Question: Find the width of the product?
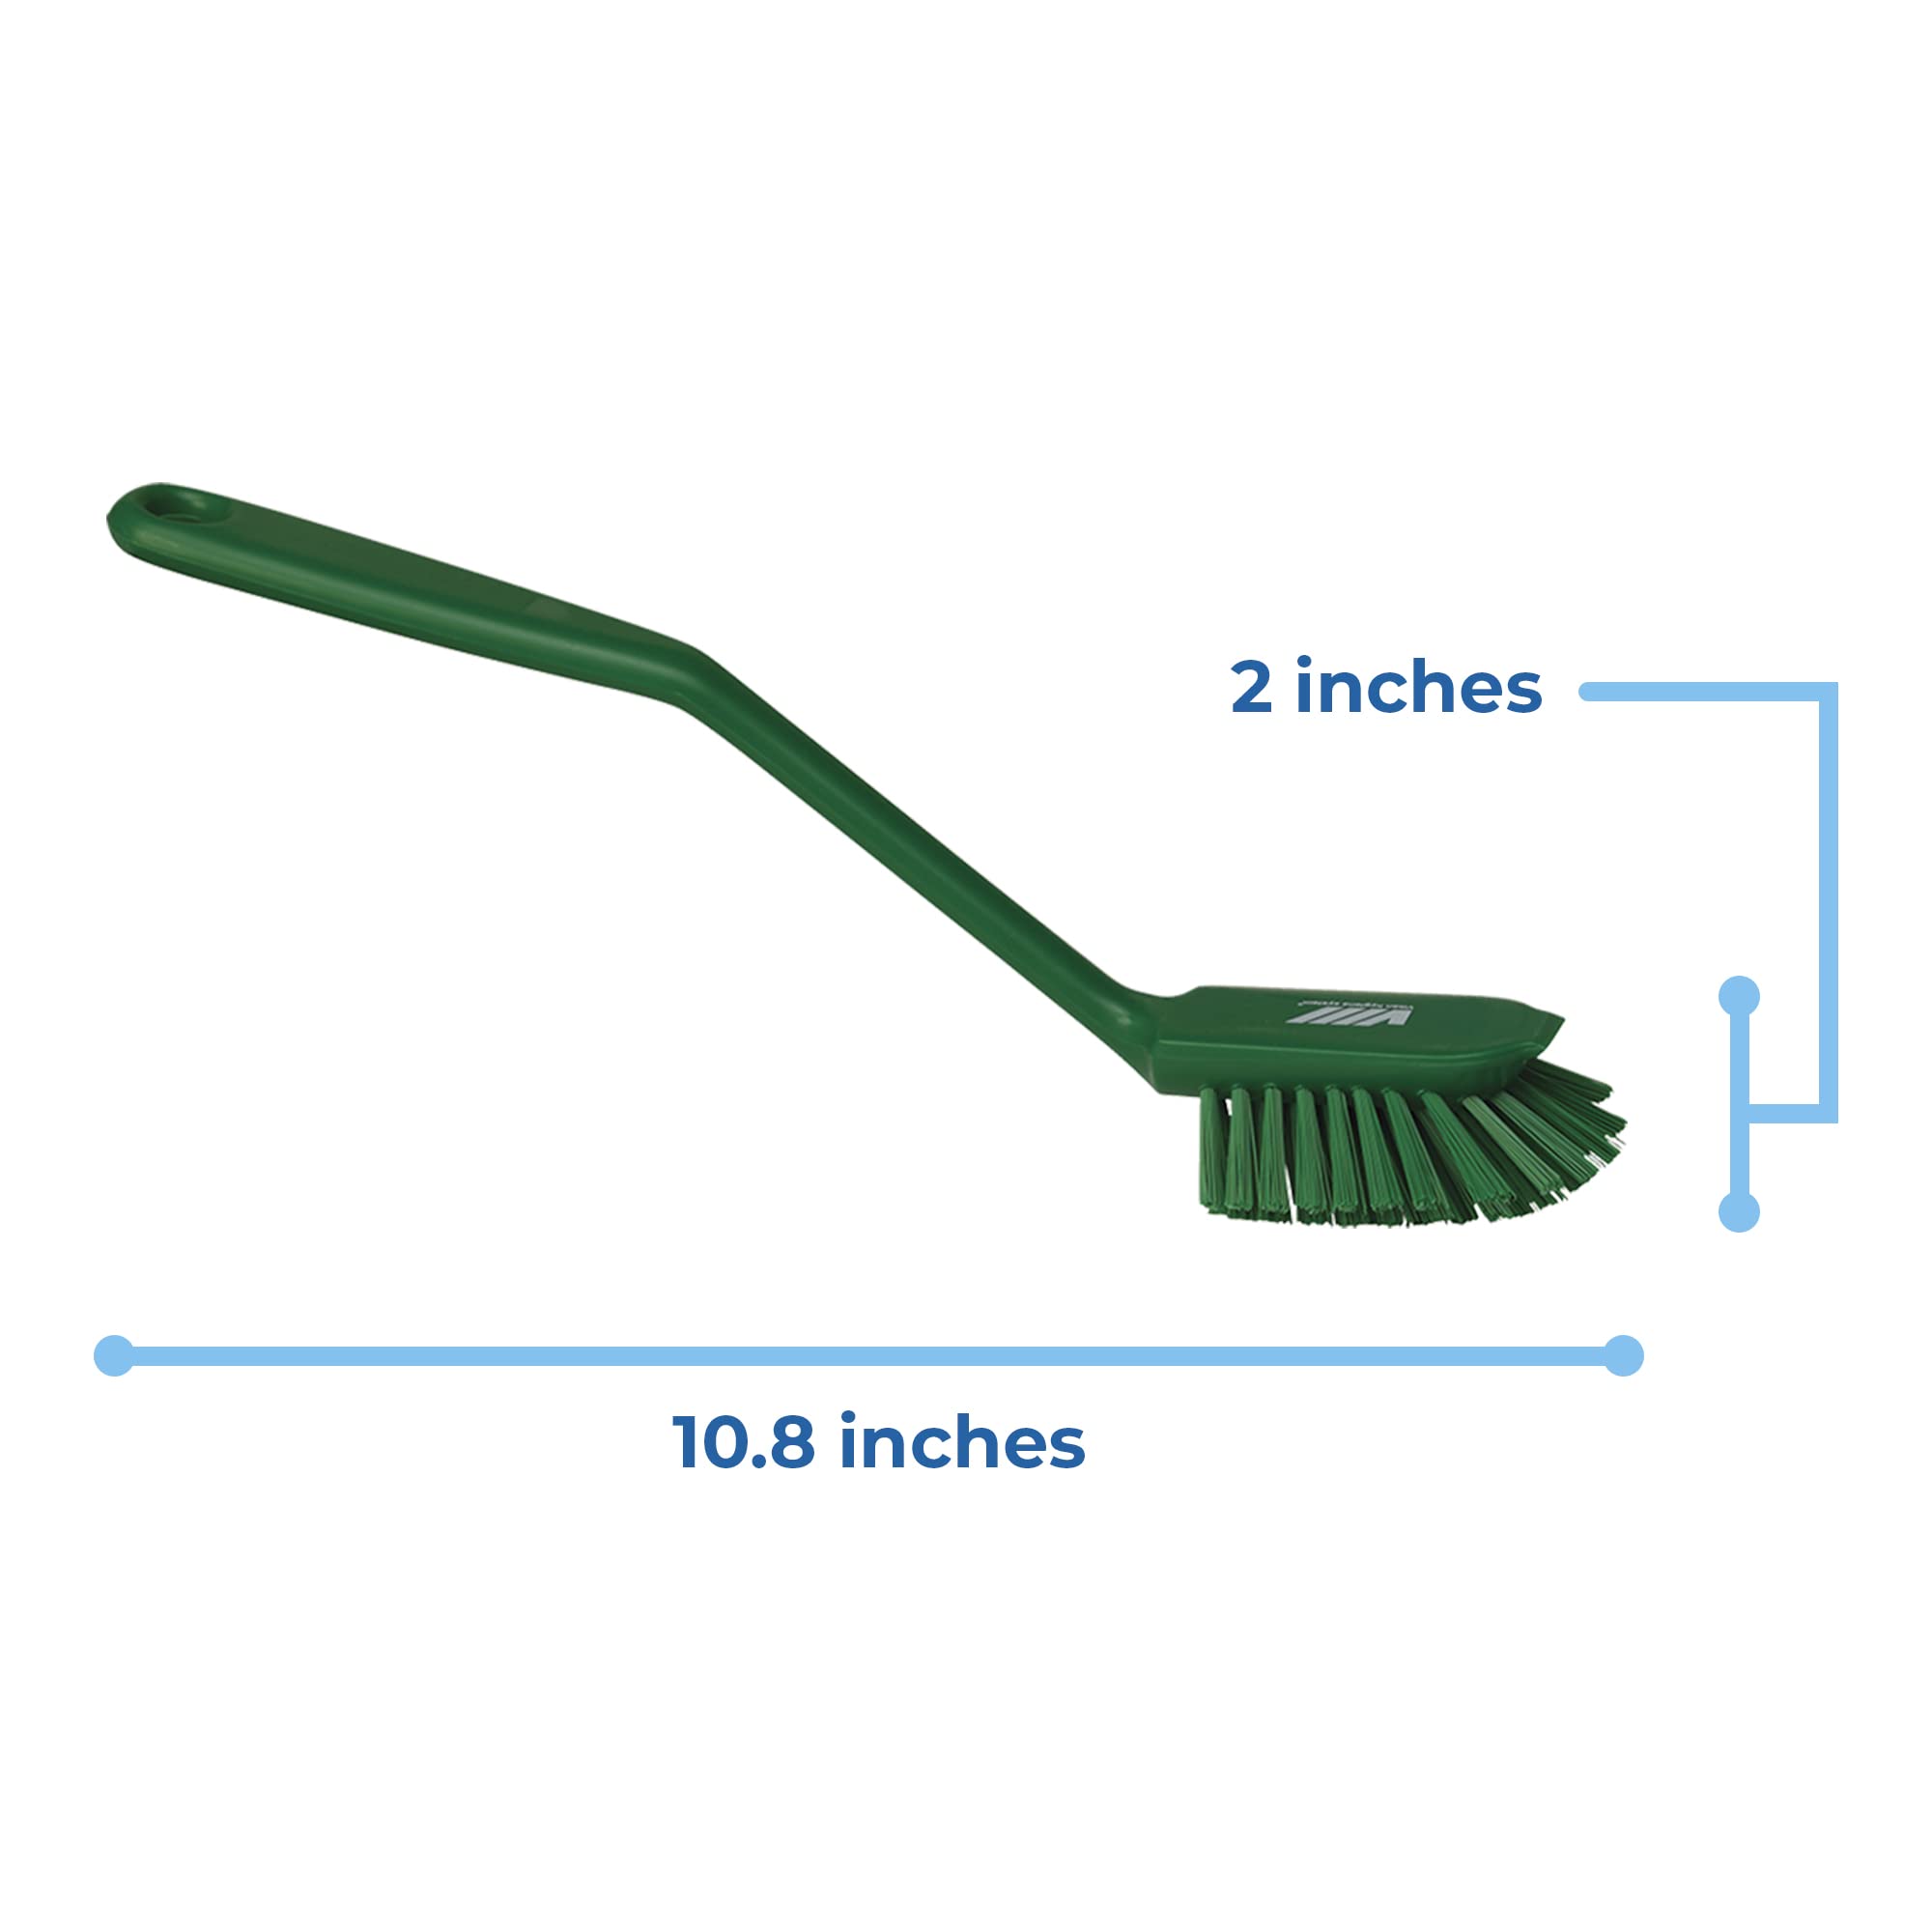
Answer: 10.8 inch